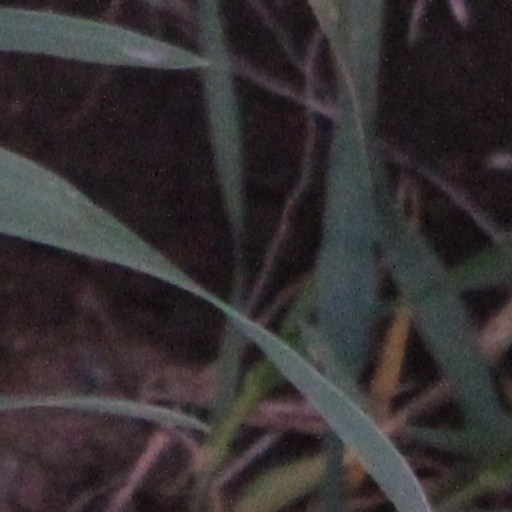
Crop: wheat